Benoît Leroy

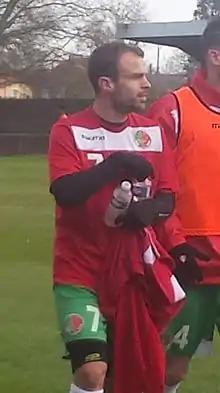
Leroy in 2015

Benoît Leroy (born 28 July 1982) is a retired French football midfielder.